Liscloon

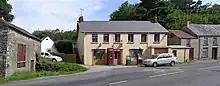
Liscloon post office

Liscloon is a settlement in County Tyrone, Northern Ireland. It is situated 2 miles from Donemana and 7 miles from Claudy. The area is sparsely populated although around 80 people reside in Liscloon. Altnachree Castle, also known as Liscloon House and Ogilby's Castle, still stands in Liscloon today. It was built in 1860 by William Ogilby.